Saint Lucia at the 2000 Summer Olympics

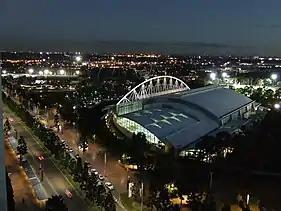
Peterkin and Henry competed at the Sydney International Aquatic Centre during the 2000 Summer Olympics.

Sherri Henry competed in the women's 50-metre freestyle, finishing with a time of 28.81. Henry placed fourth in her heat, however she failed to advance to the next round. The medals in the event went to athletes from the Netherlands, Sweden, and the United States.